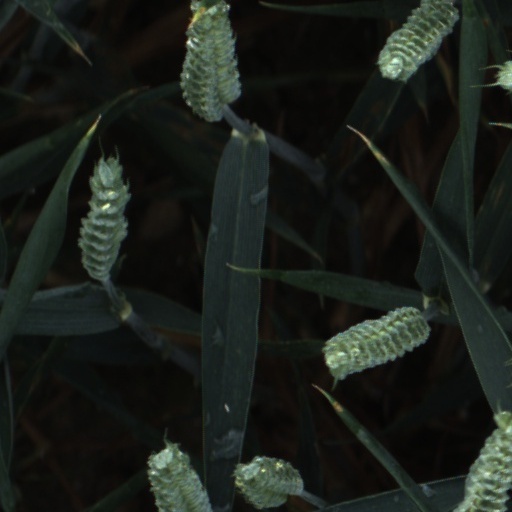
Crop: wheat